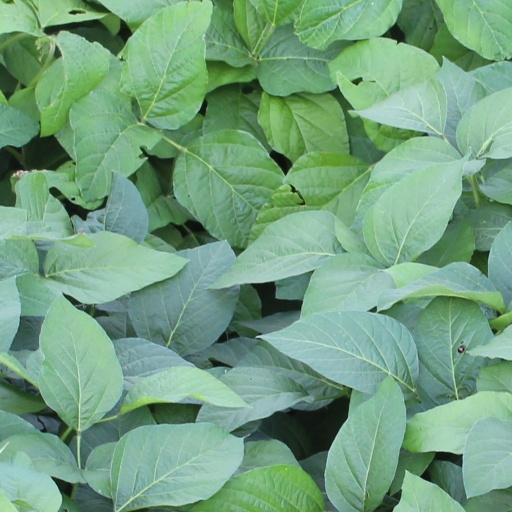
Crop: soybean